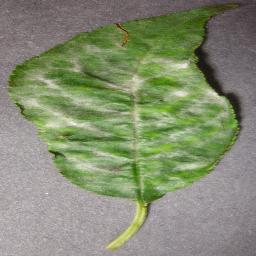
Label: Cherry___Powdery_mildew